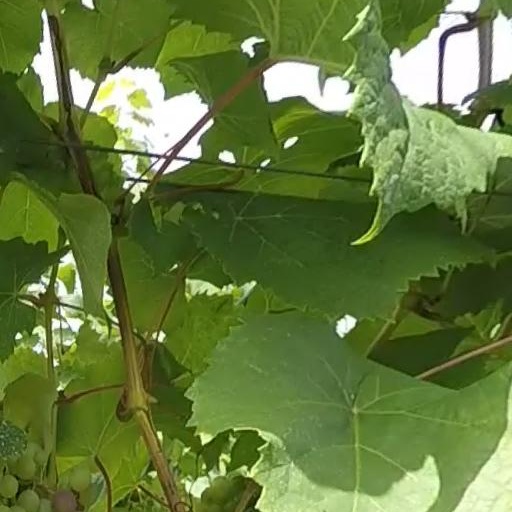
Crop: grape